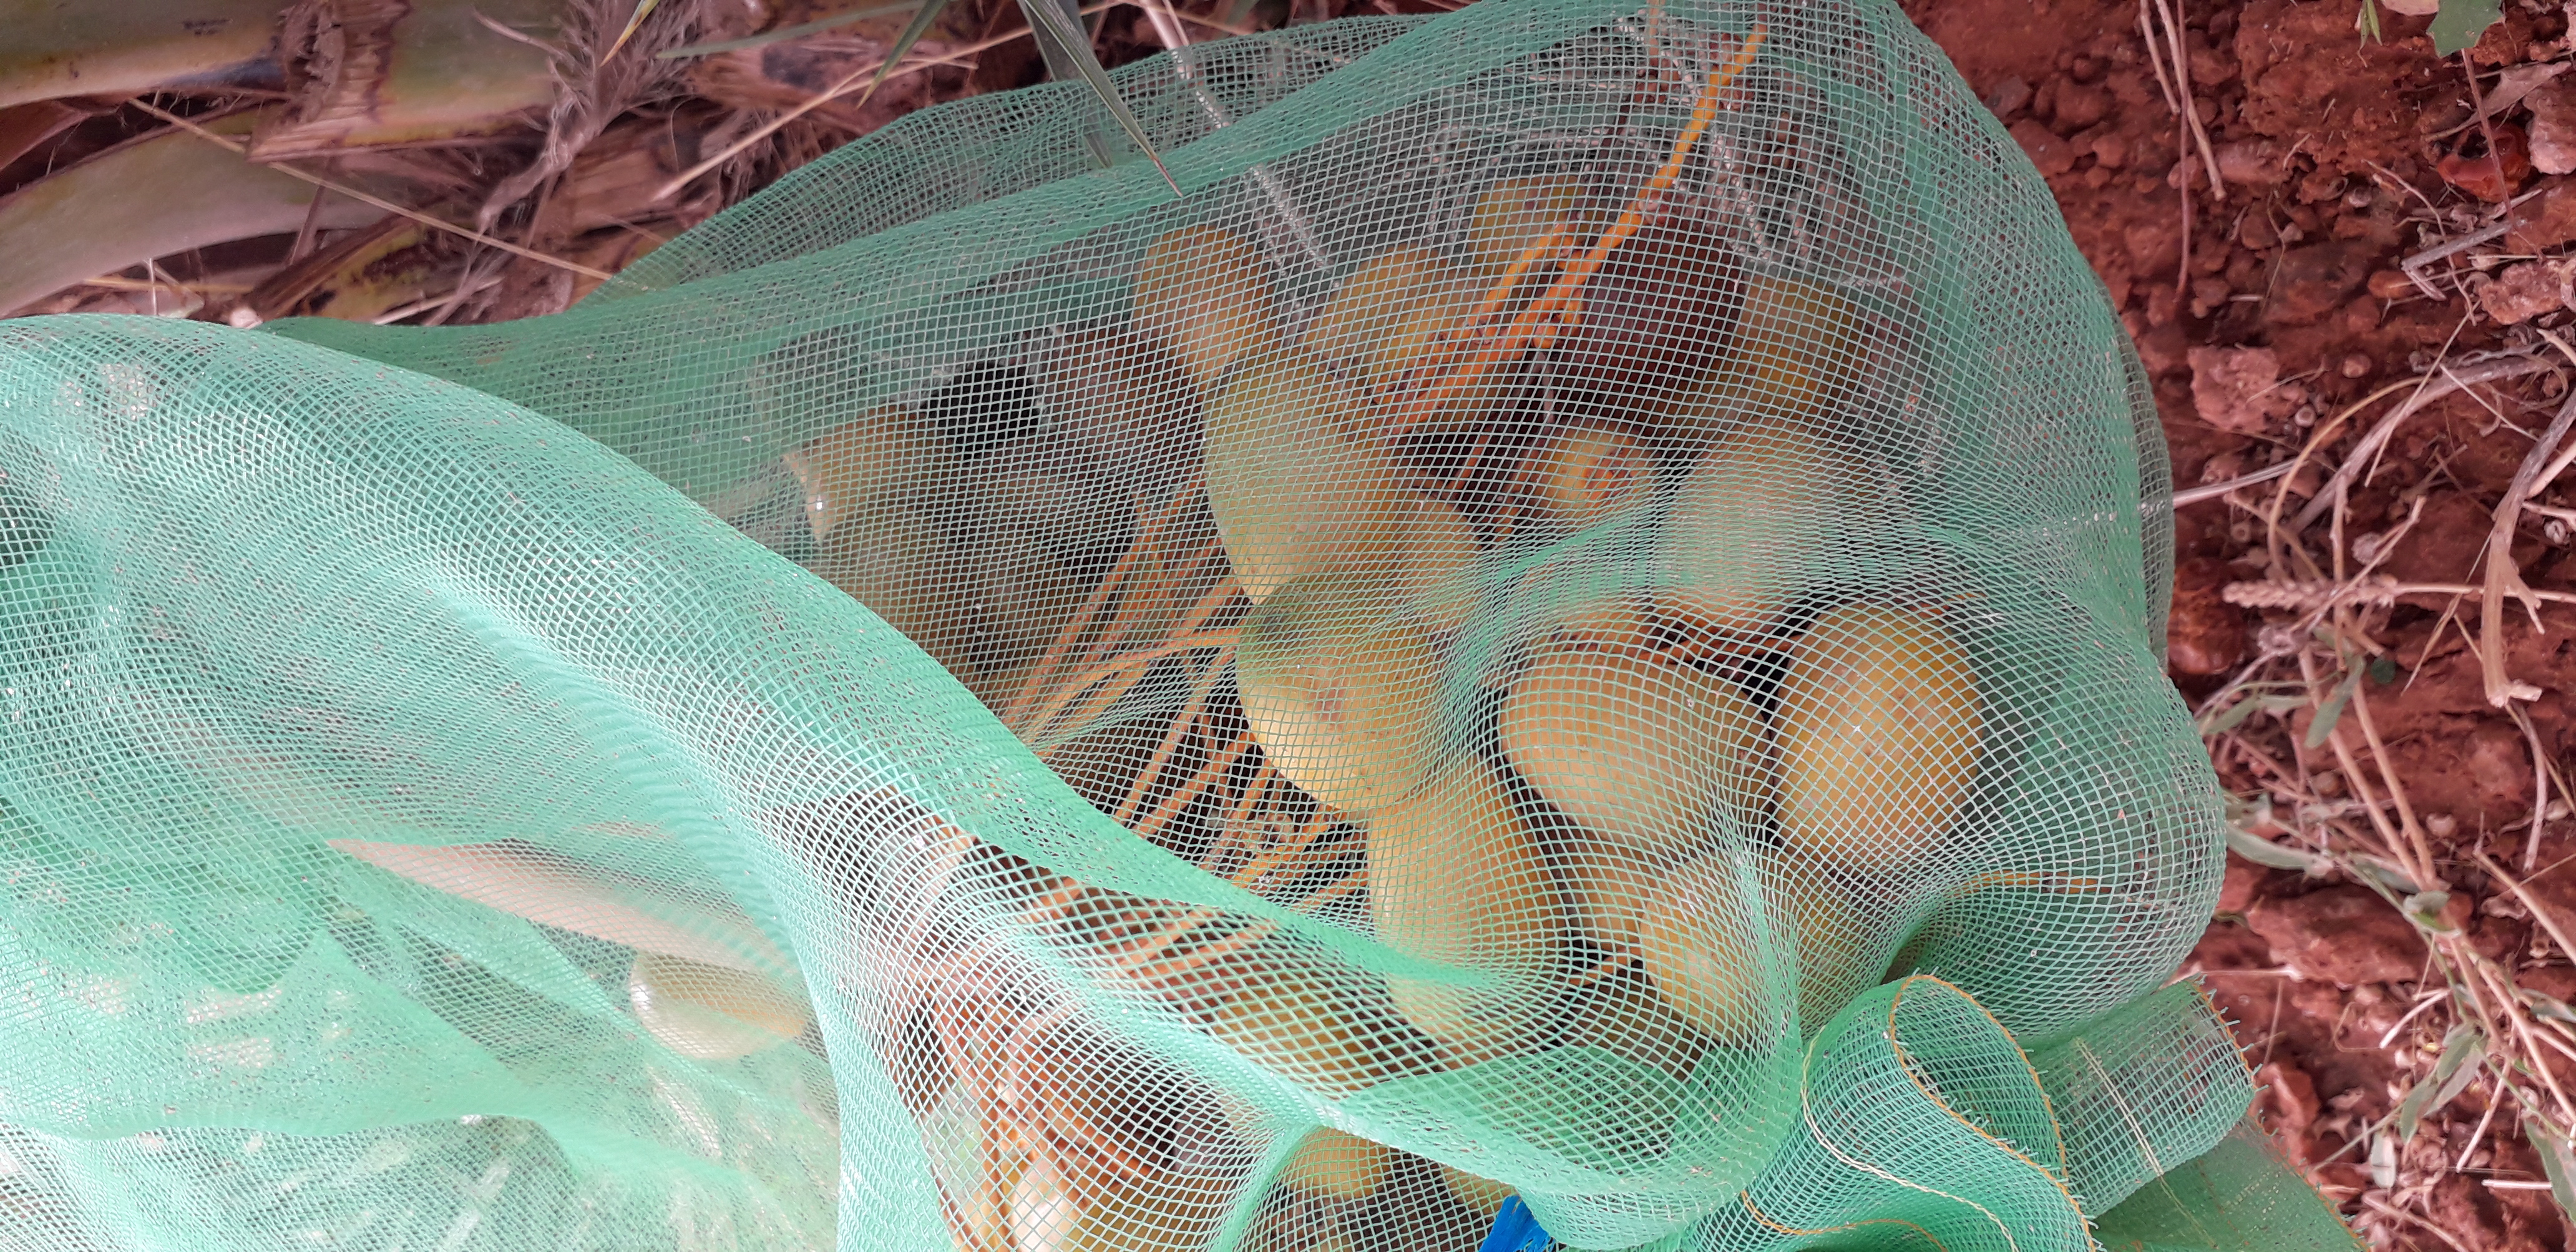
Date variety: Boufagous